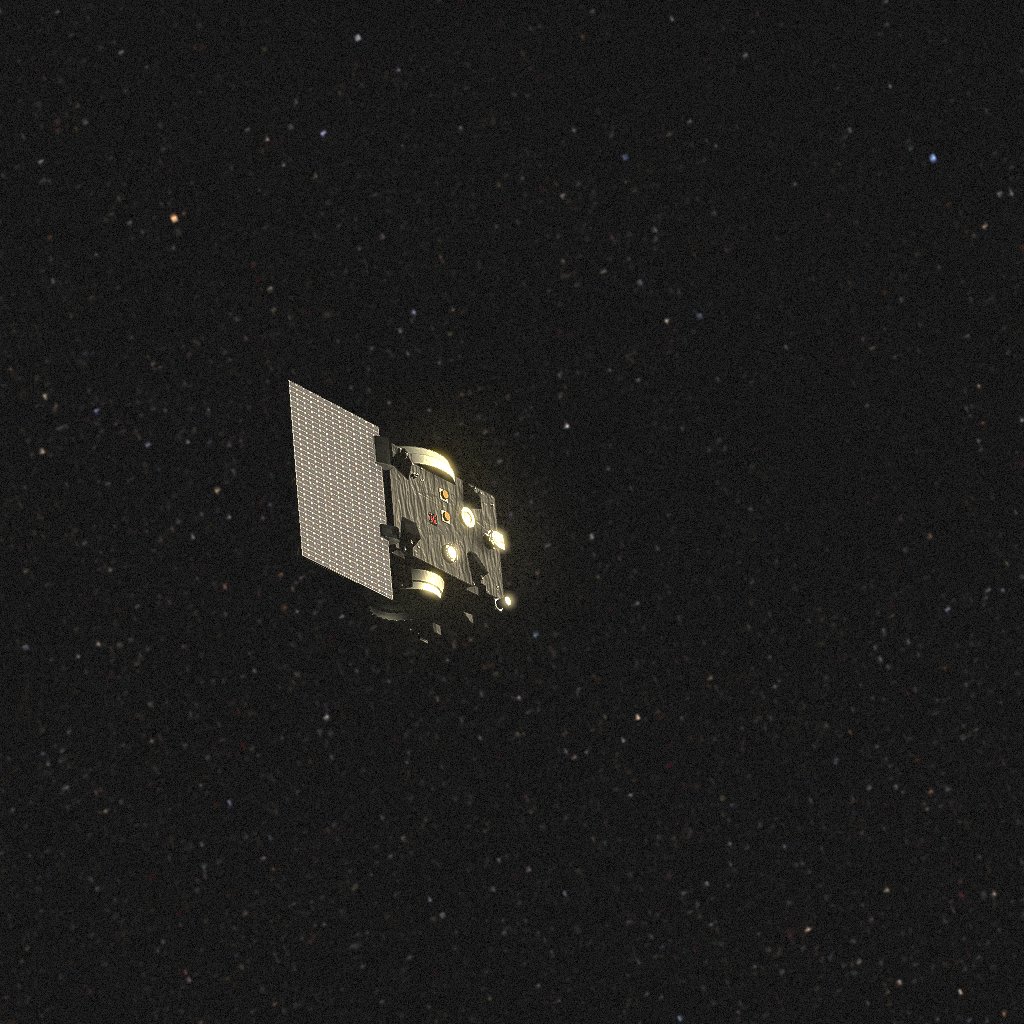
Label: proba_3_csc